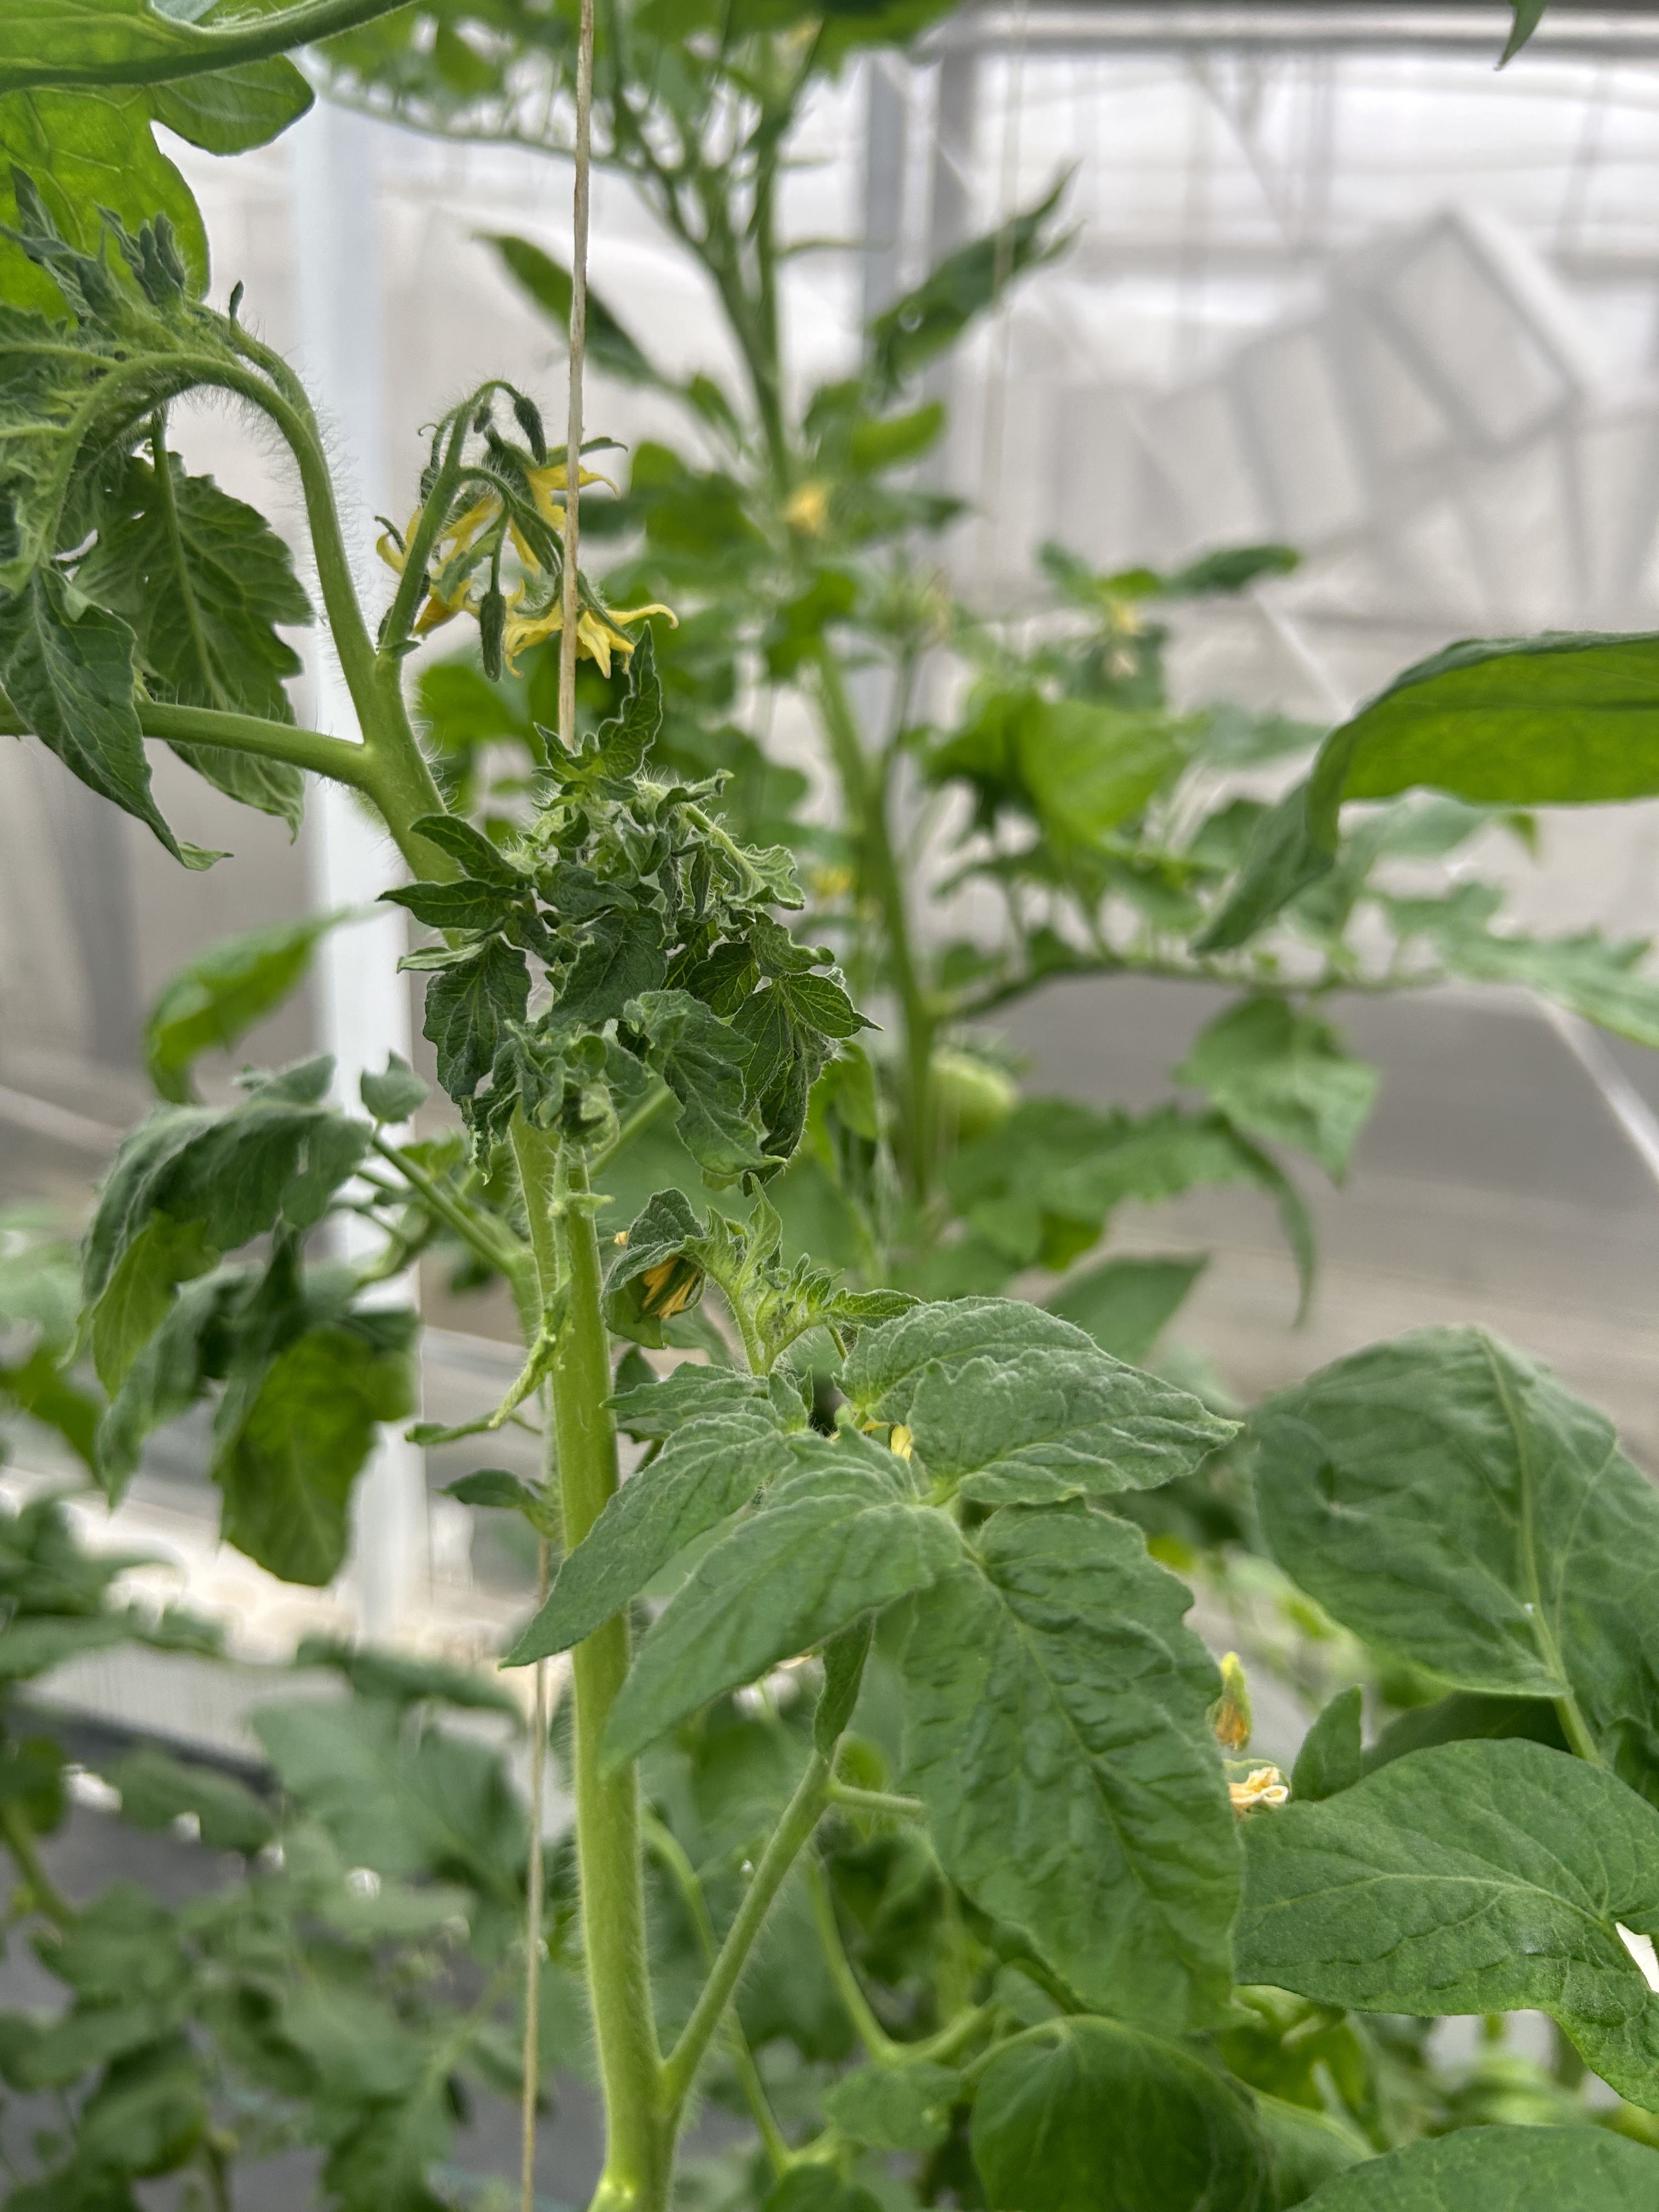
Disease: Wilt